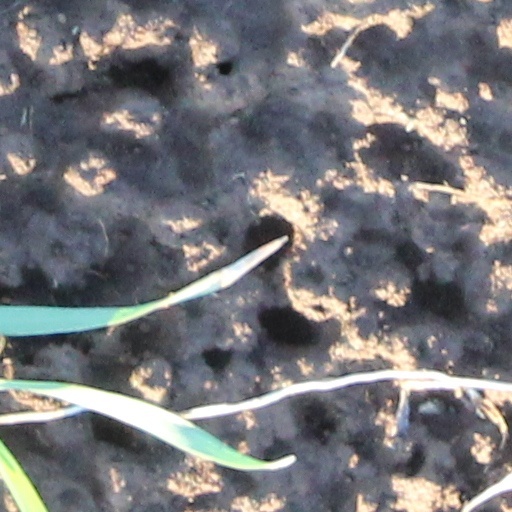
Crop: wheat